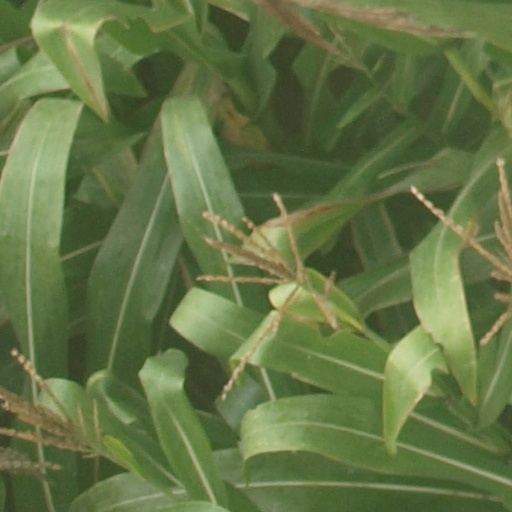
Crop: maize; corn